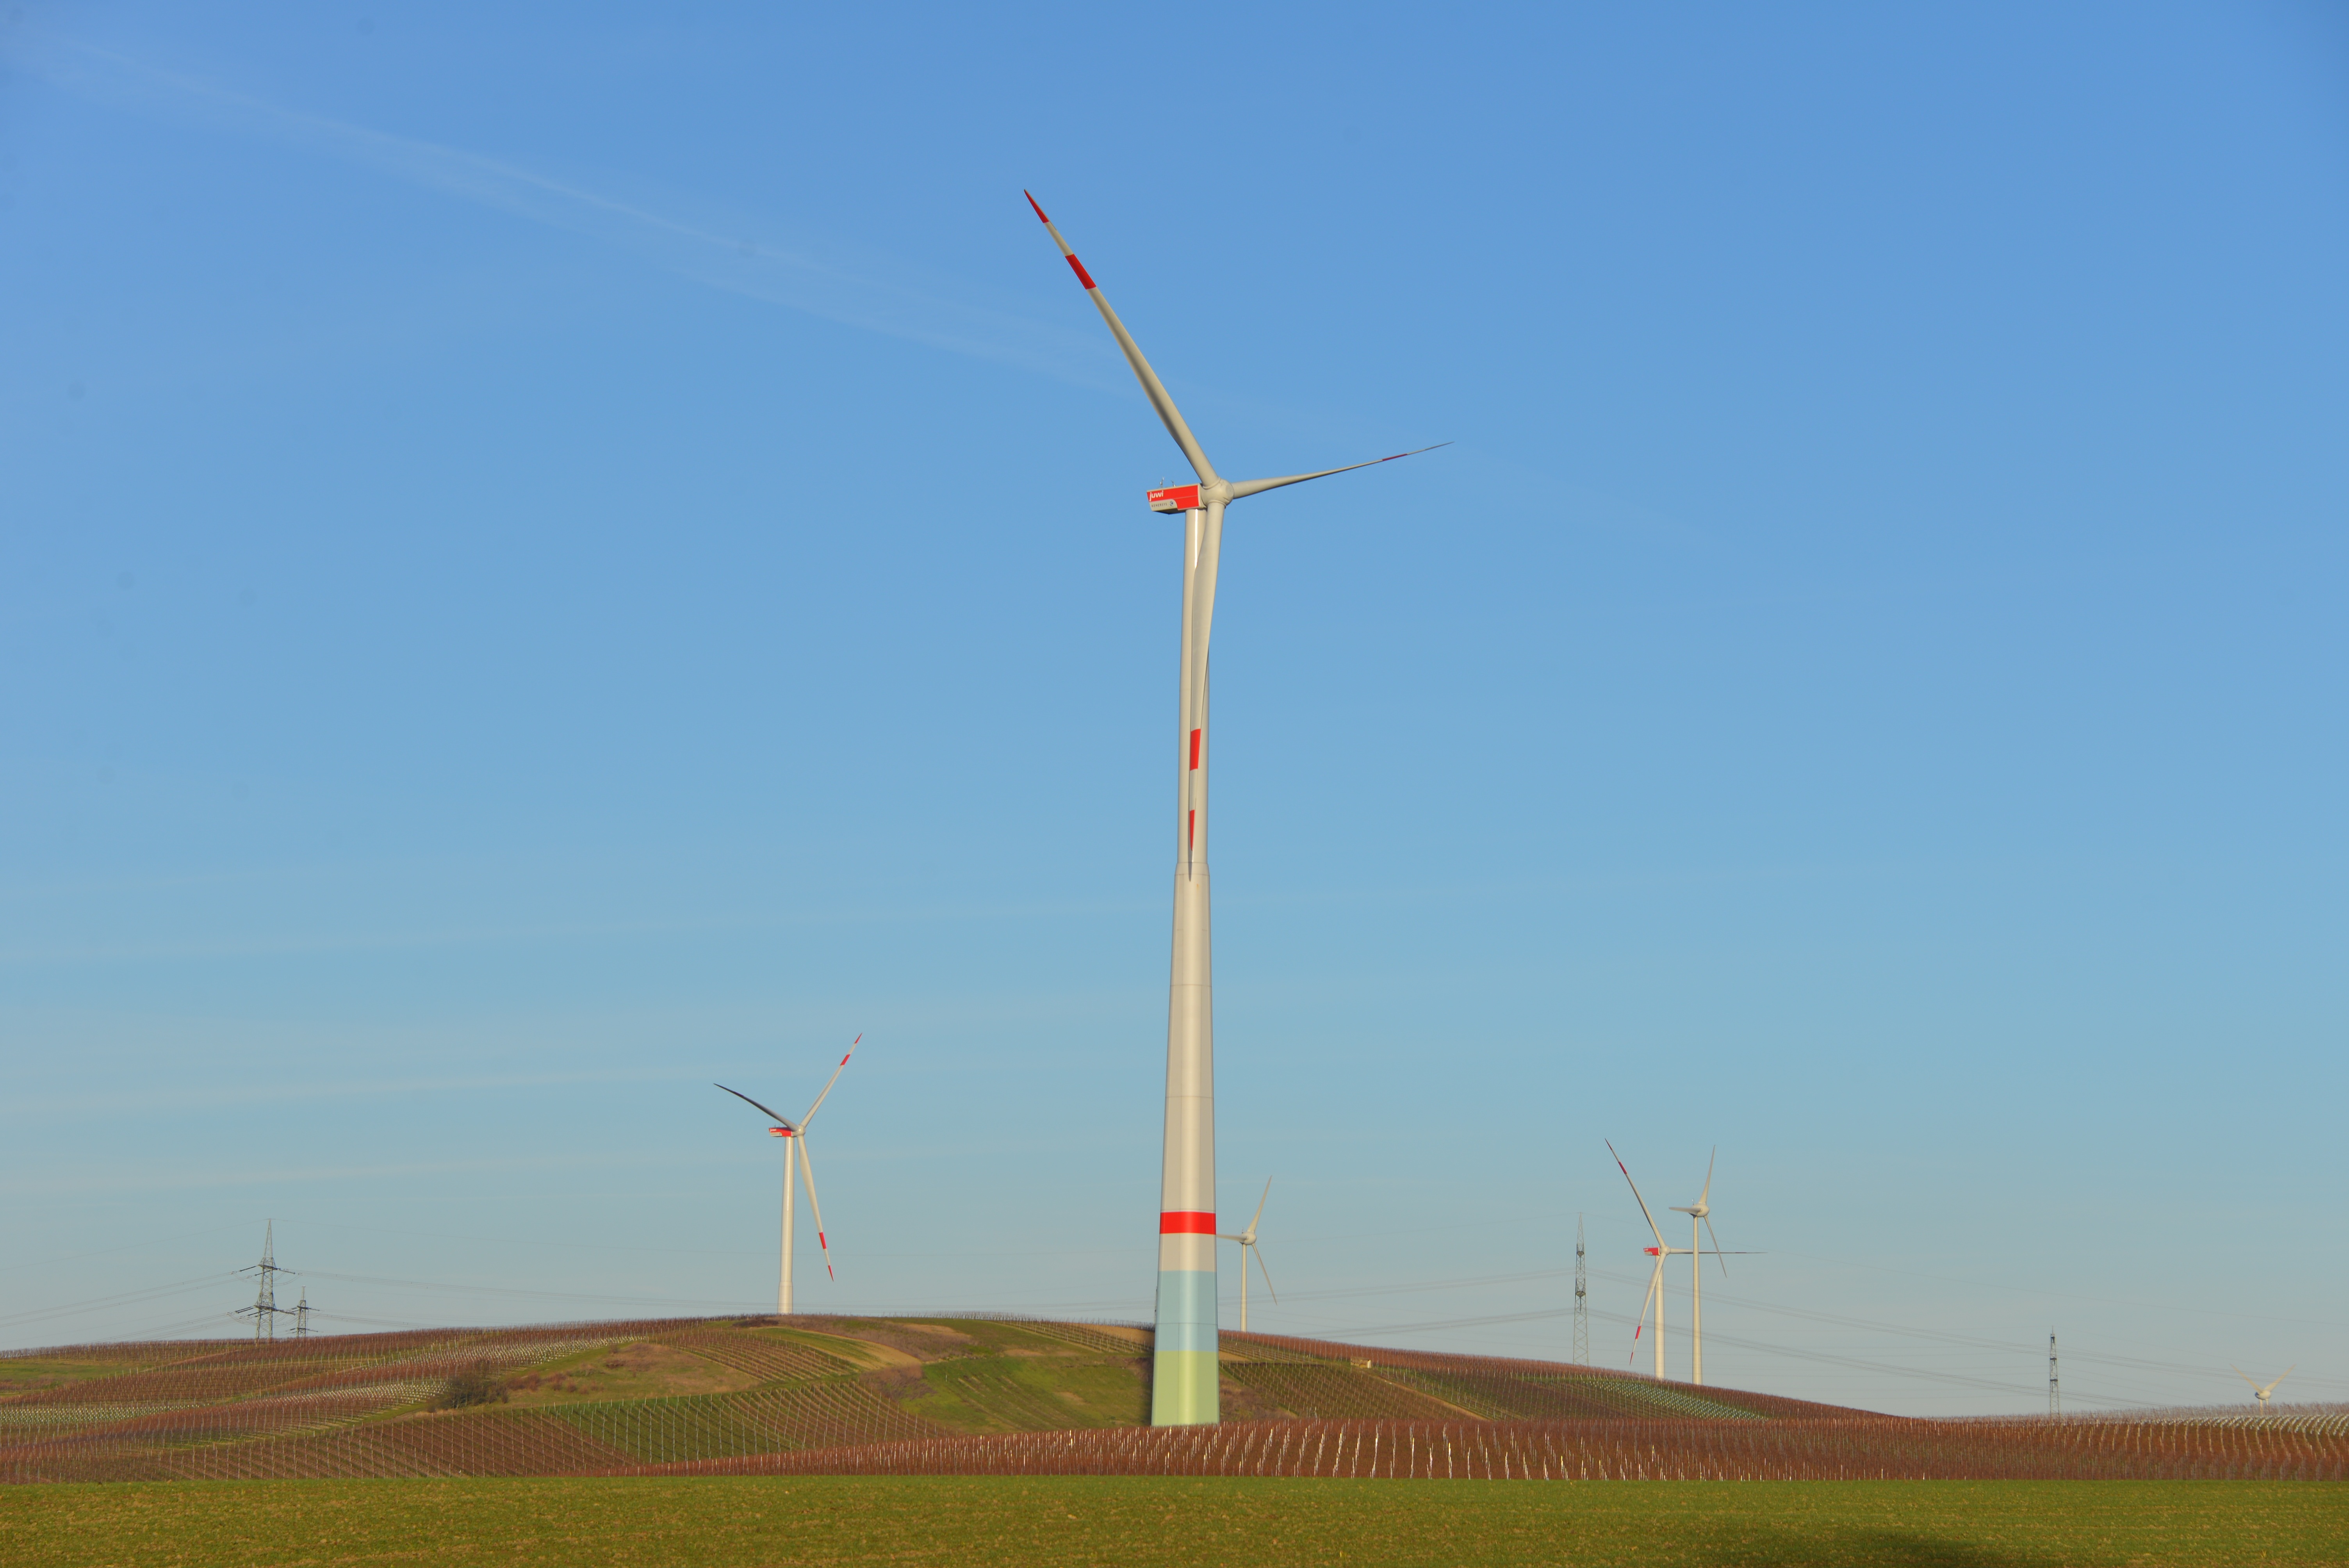
landscape, sky, field, meadow, prairie, windmill, wind, environment, machine, blue, wind turbine, plain, wind energy, energy, eco, wind power, current, wind farm, rotor, renewable energy, propeller, power generation, wind park, forward, eco energy, environmental technology, windr der, winkrafftanlage